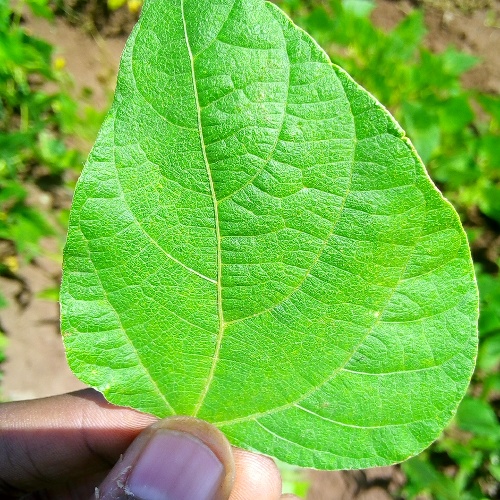
Leaf condition: healthy